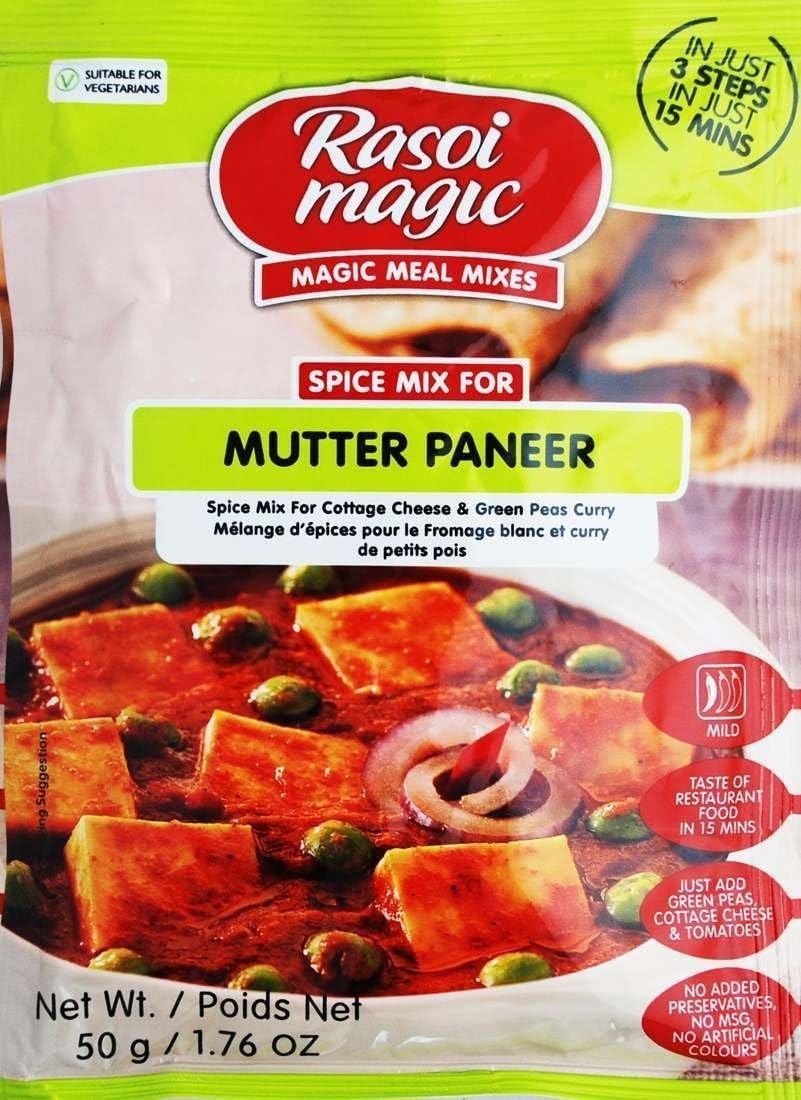
Item Name: Rasoi Magic - Mutter Paneer (peas & cottage cheese) - 50g
Bullet Point 1: Rasoi Magic - NEW RANGE PRODUCT
Bullet Point 2: Restaurant style curry at home
Bullet Point 3: 3 easy steps for that delicious Indian meal
Bullet Point 4: Mutter Paneer (peas & cottage cheese)
Bullet Point 5: 50g packet
Value: 88.19
Unit: Ounce

Price: 6.99